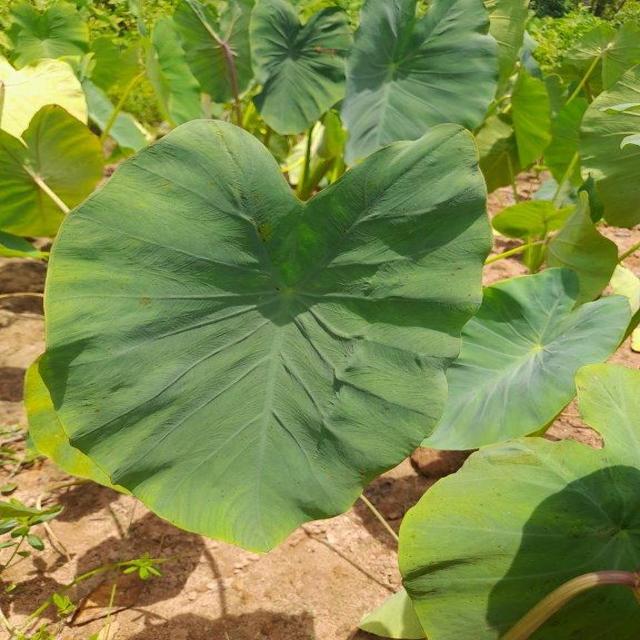
Label: Healthy